Miao shrine

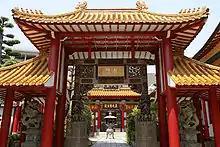
Sekitei Miao (Kobe, Japan)

In China, a Miao is a place where ancestral spirits are enshrined, while a cemetery exists separately. Therefore, it is positioned like a Buddhism, but unlike a Buddhist altar, it is not located in the main building, but in a separate building dedicated to the Miao. In China, where ancestors are revered with great respect, the Miao has been the most important place in the house since ancient times. In addition to ancestral spirits, people sometimes build Miaos to enshrine heroes and ancient deities that they respect and worship, as in the case of Confucius and Guan Yu, which are enshrined in many Miaos throughout China.